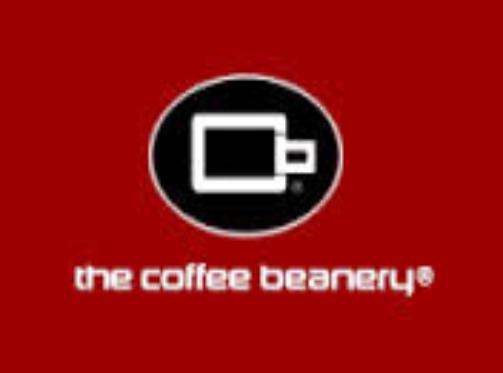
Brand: Coffee Beanery
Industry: Food